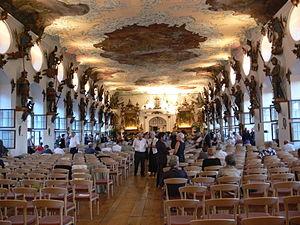
Le château de Wolfegg est un château de la Renaissance situé près de la ville de Wolfegg en Haute-Souabe dans le Sud-Ouest de l'Allemagne. Il s'agit du château ancestral de la famille de Waldburg-Wolfegg, qui y habite encore aujourd'hui.